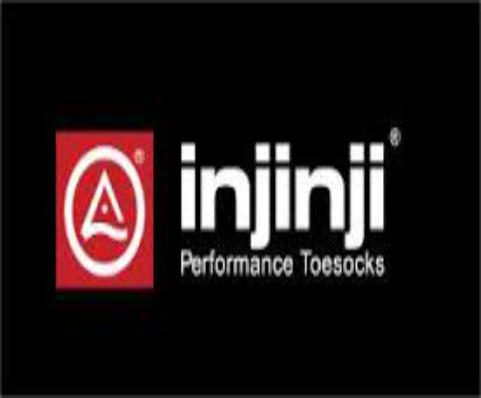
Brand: Injinji
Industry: Clothes